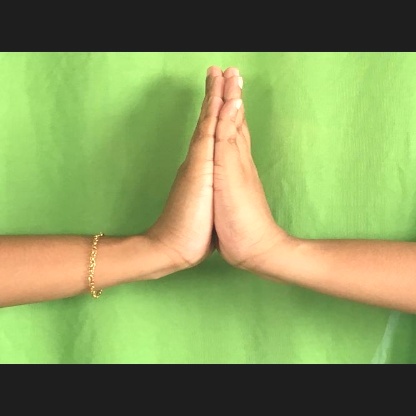
Mudra: Anjali